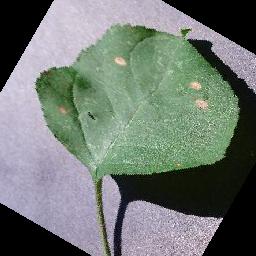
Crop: apple
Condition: black_rot